Biplane

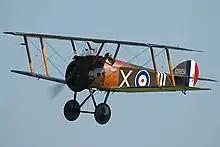
First World War Sopwith Camel biplane

A biplane is a fixed-wing aircraft with two main wings stacked one above the other. The first powered, controlled aeroplane to fly, the Wright Flyer, used a biplane wing arrangement, as did many aircraft in the early years of aviation. While a biplane wing structure has a structural advantage over a monoplane, it produces more drag than a monoplane wing. Improved structural techniques, better materials and higher speeds made the biplane configuration obsolete for most purposes by the late 1930s.